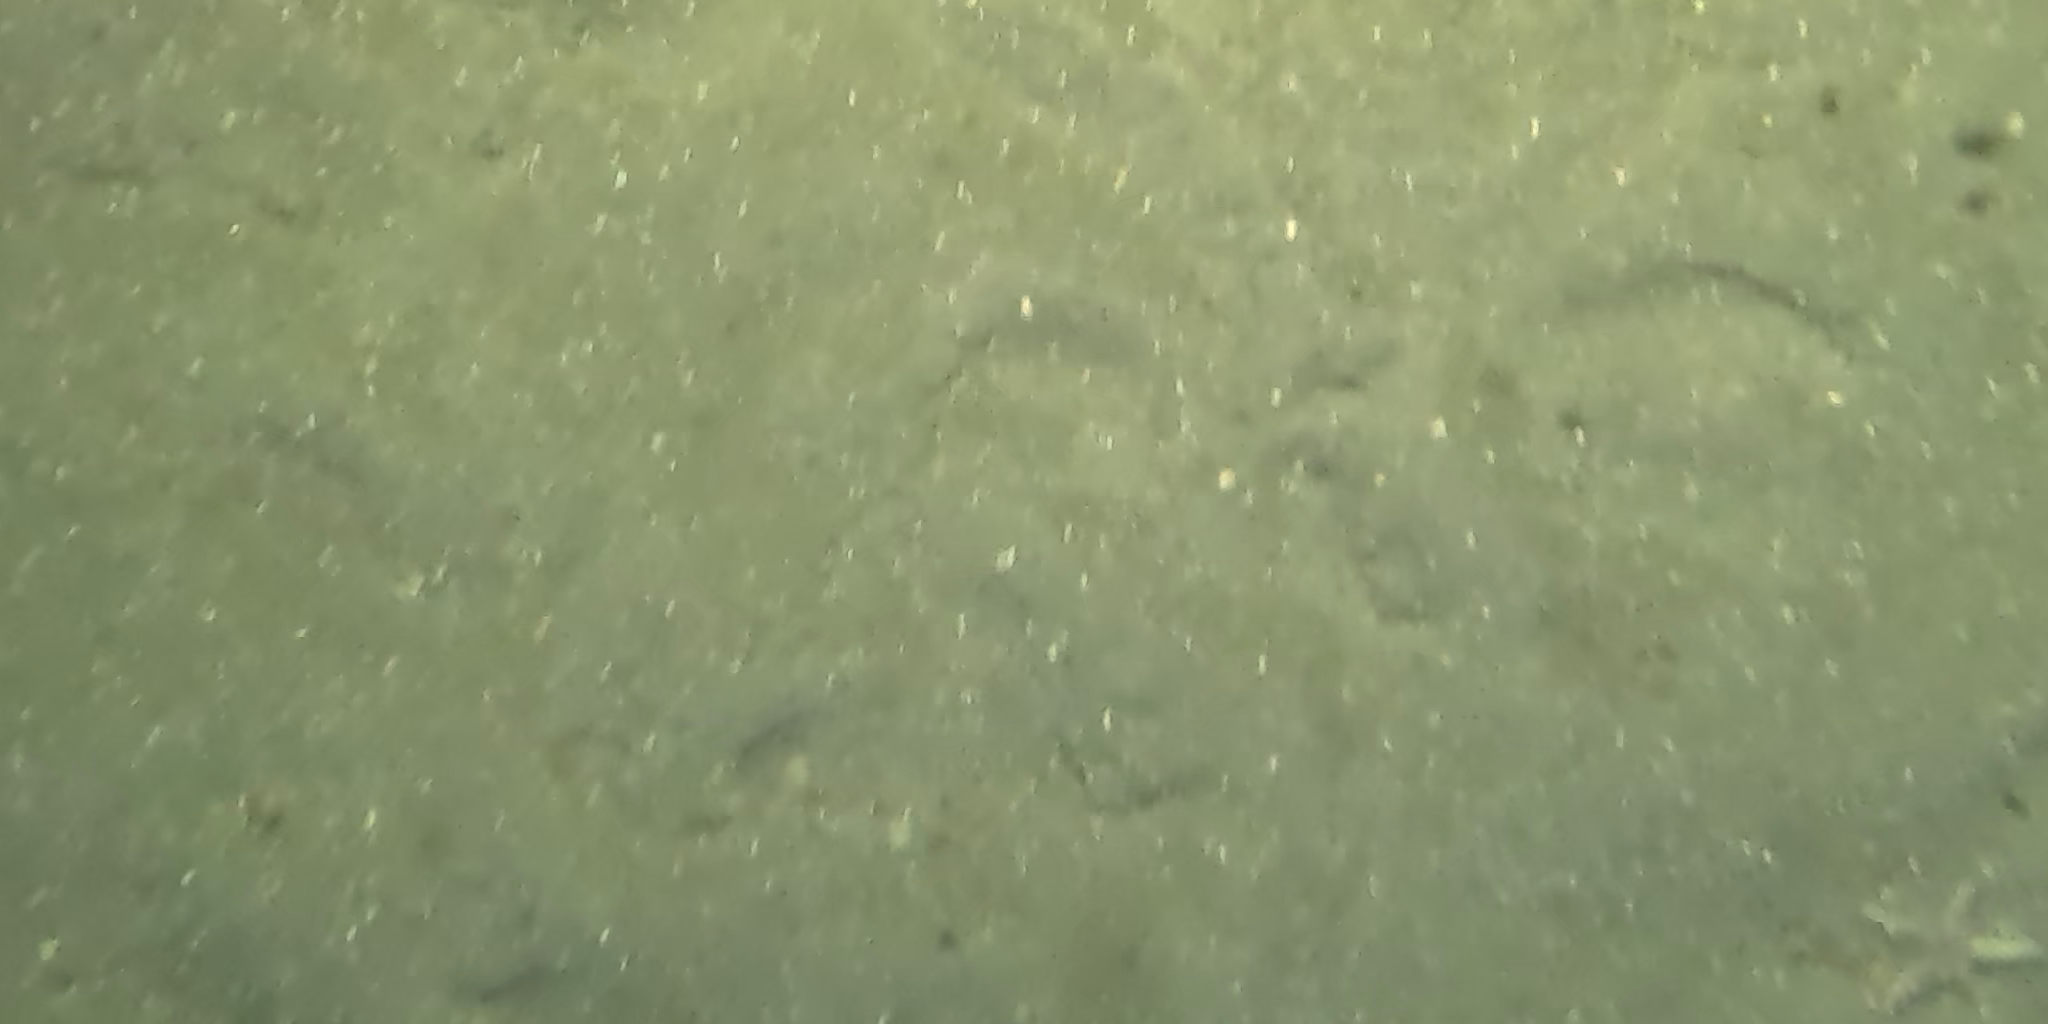
Seabed habitat: sand